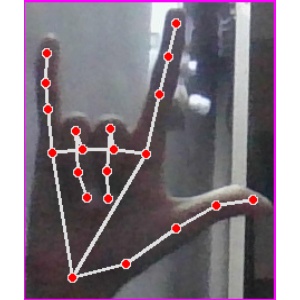
अक्षर: व